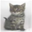
Label: cat